Intrepid RM-1

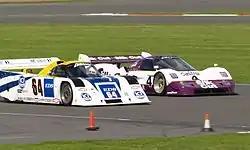
An Intrepid RM-1 (left) racing alongside a Jaguar XJR-11 at the Silverstone Classic in 2007.

While the Intrepid RM-1's brief career was marked by unfulfilled promise, the car's design principles would live to fight—and win—another day. The father-and-son Riley design team founded Riley & Scott in 1993, where they developed the Riley & Scott Mk III, one of the most successful and longest-lived designs of the World Sports Car era. A decade later, Bill Riley designed the equally successful Riley MkXI Daytona Prototype. Both prototypes bear a family resemblance to the Intrepid, particularly in their shared shovel-nose design.